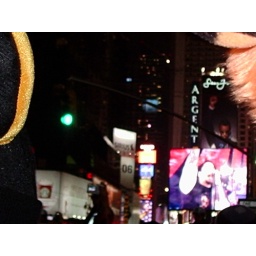
It's a white dot beneath the blue square